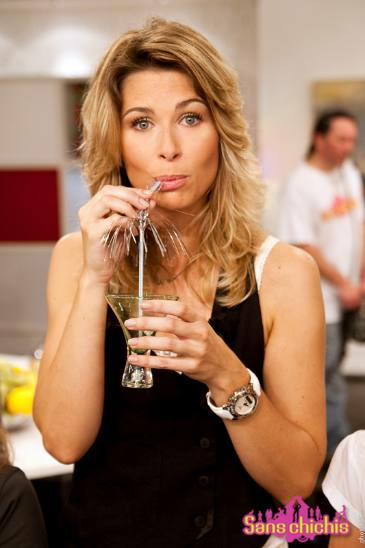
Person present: Yes